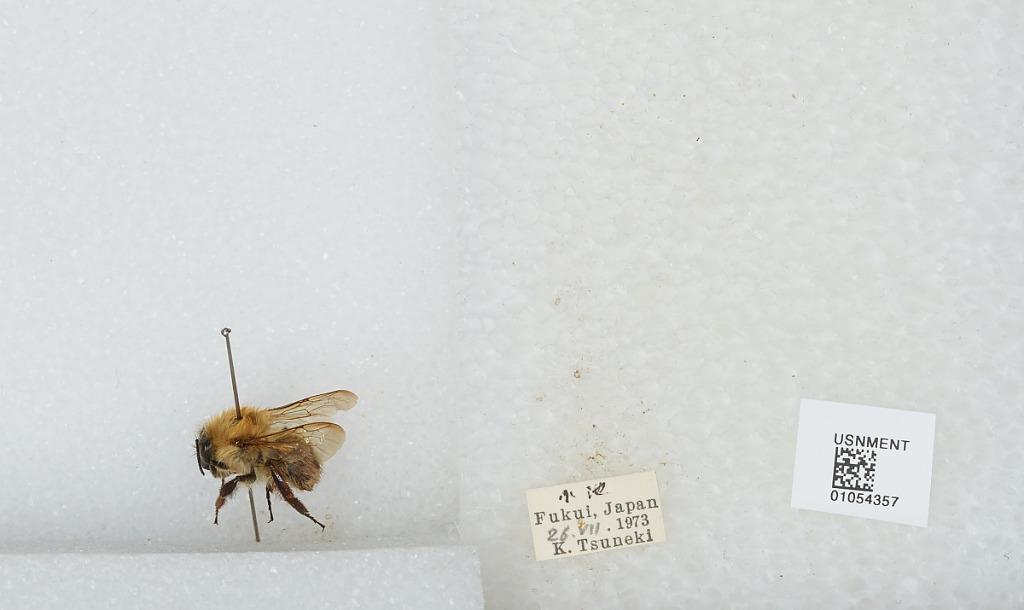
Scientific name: Bombus sp.
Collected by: K. Tsuneki
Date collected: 1973-7-26
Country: Japan
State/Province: Fukui